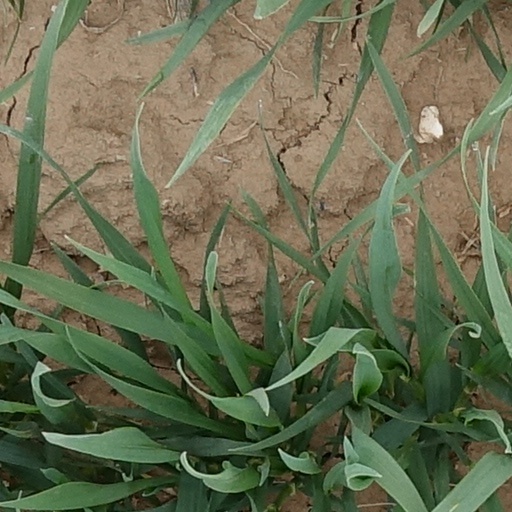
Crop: wheat